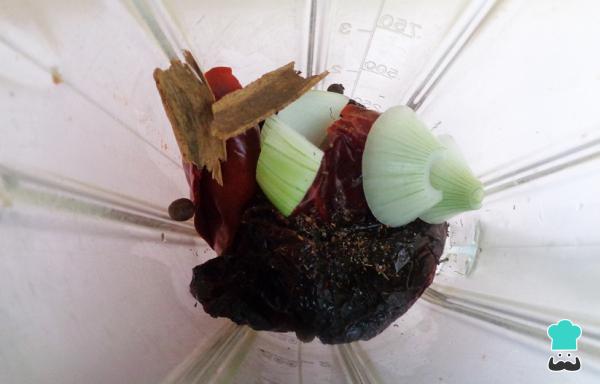
Coloca los chiles limpios en el procesador o en la licuadora junto con los ajos, la cebolla, la pimienta, los clavos y la canela. Tritura hasta obtener una mezcla homogénea.